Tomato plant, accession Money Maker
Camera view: vertical (180 deg); turntable rotation: 120 degrees
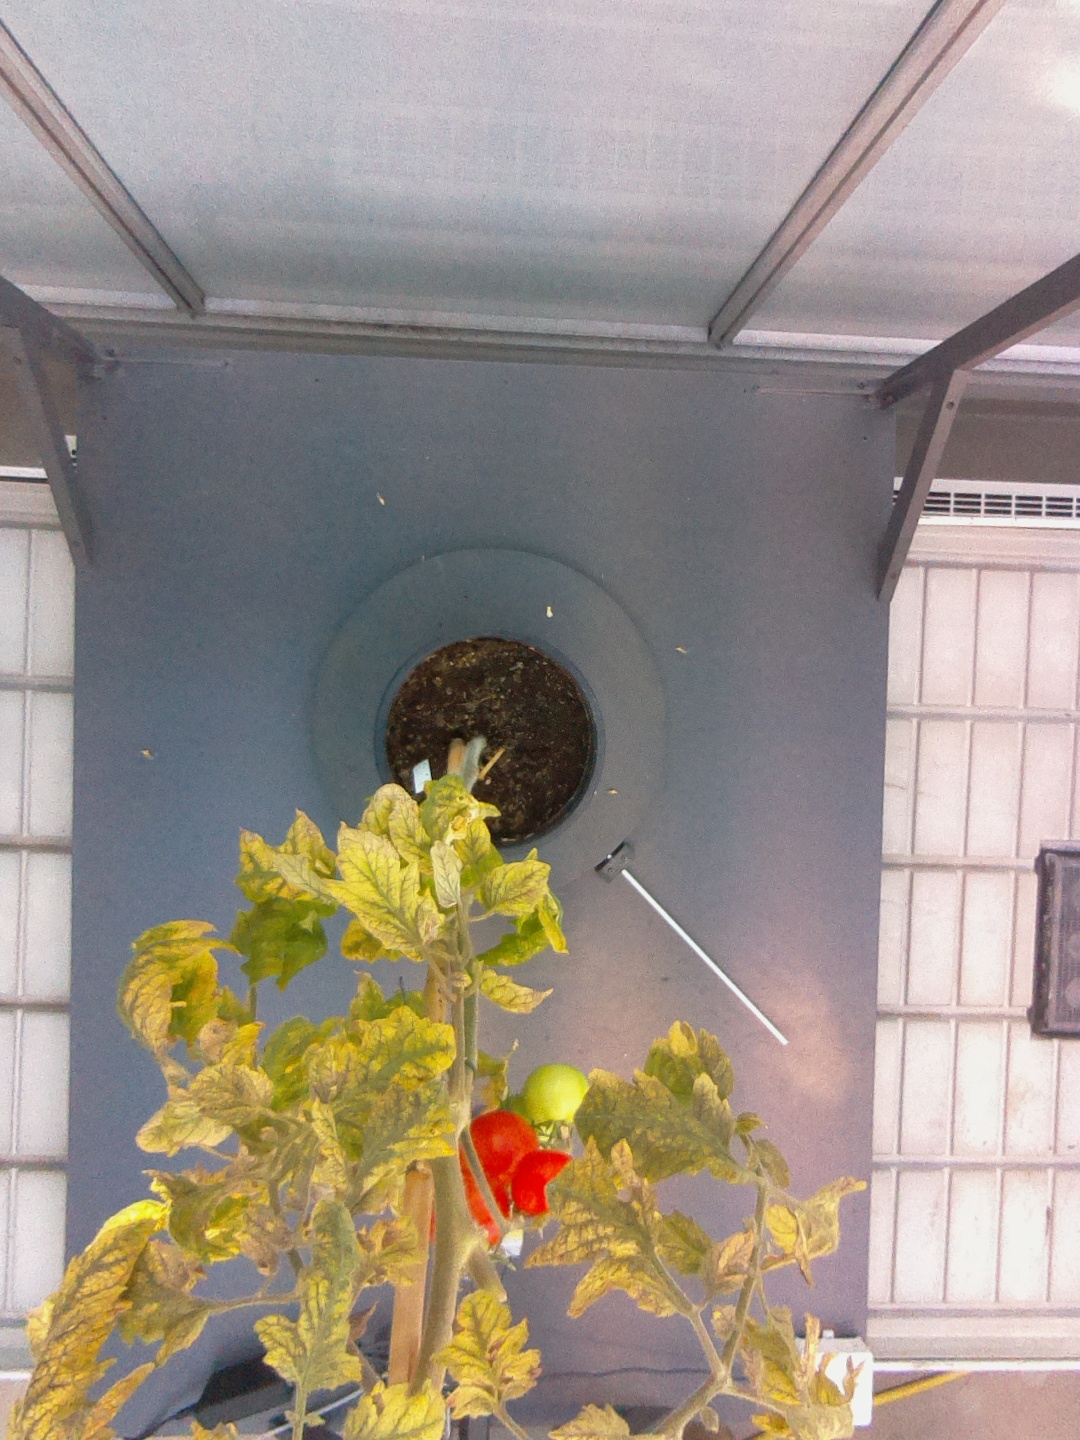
BBCH growth stage 84: 40%-50% of fruits show typical fully ripe color